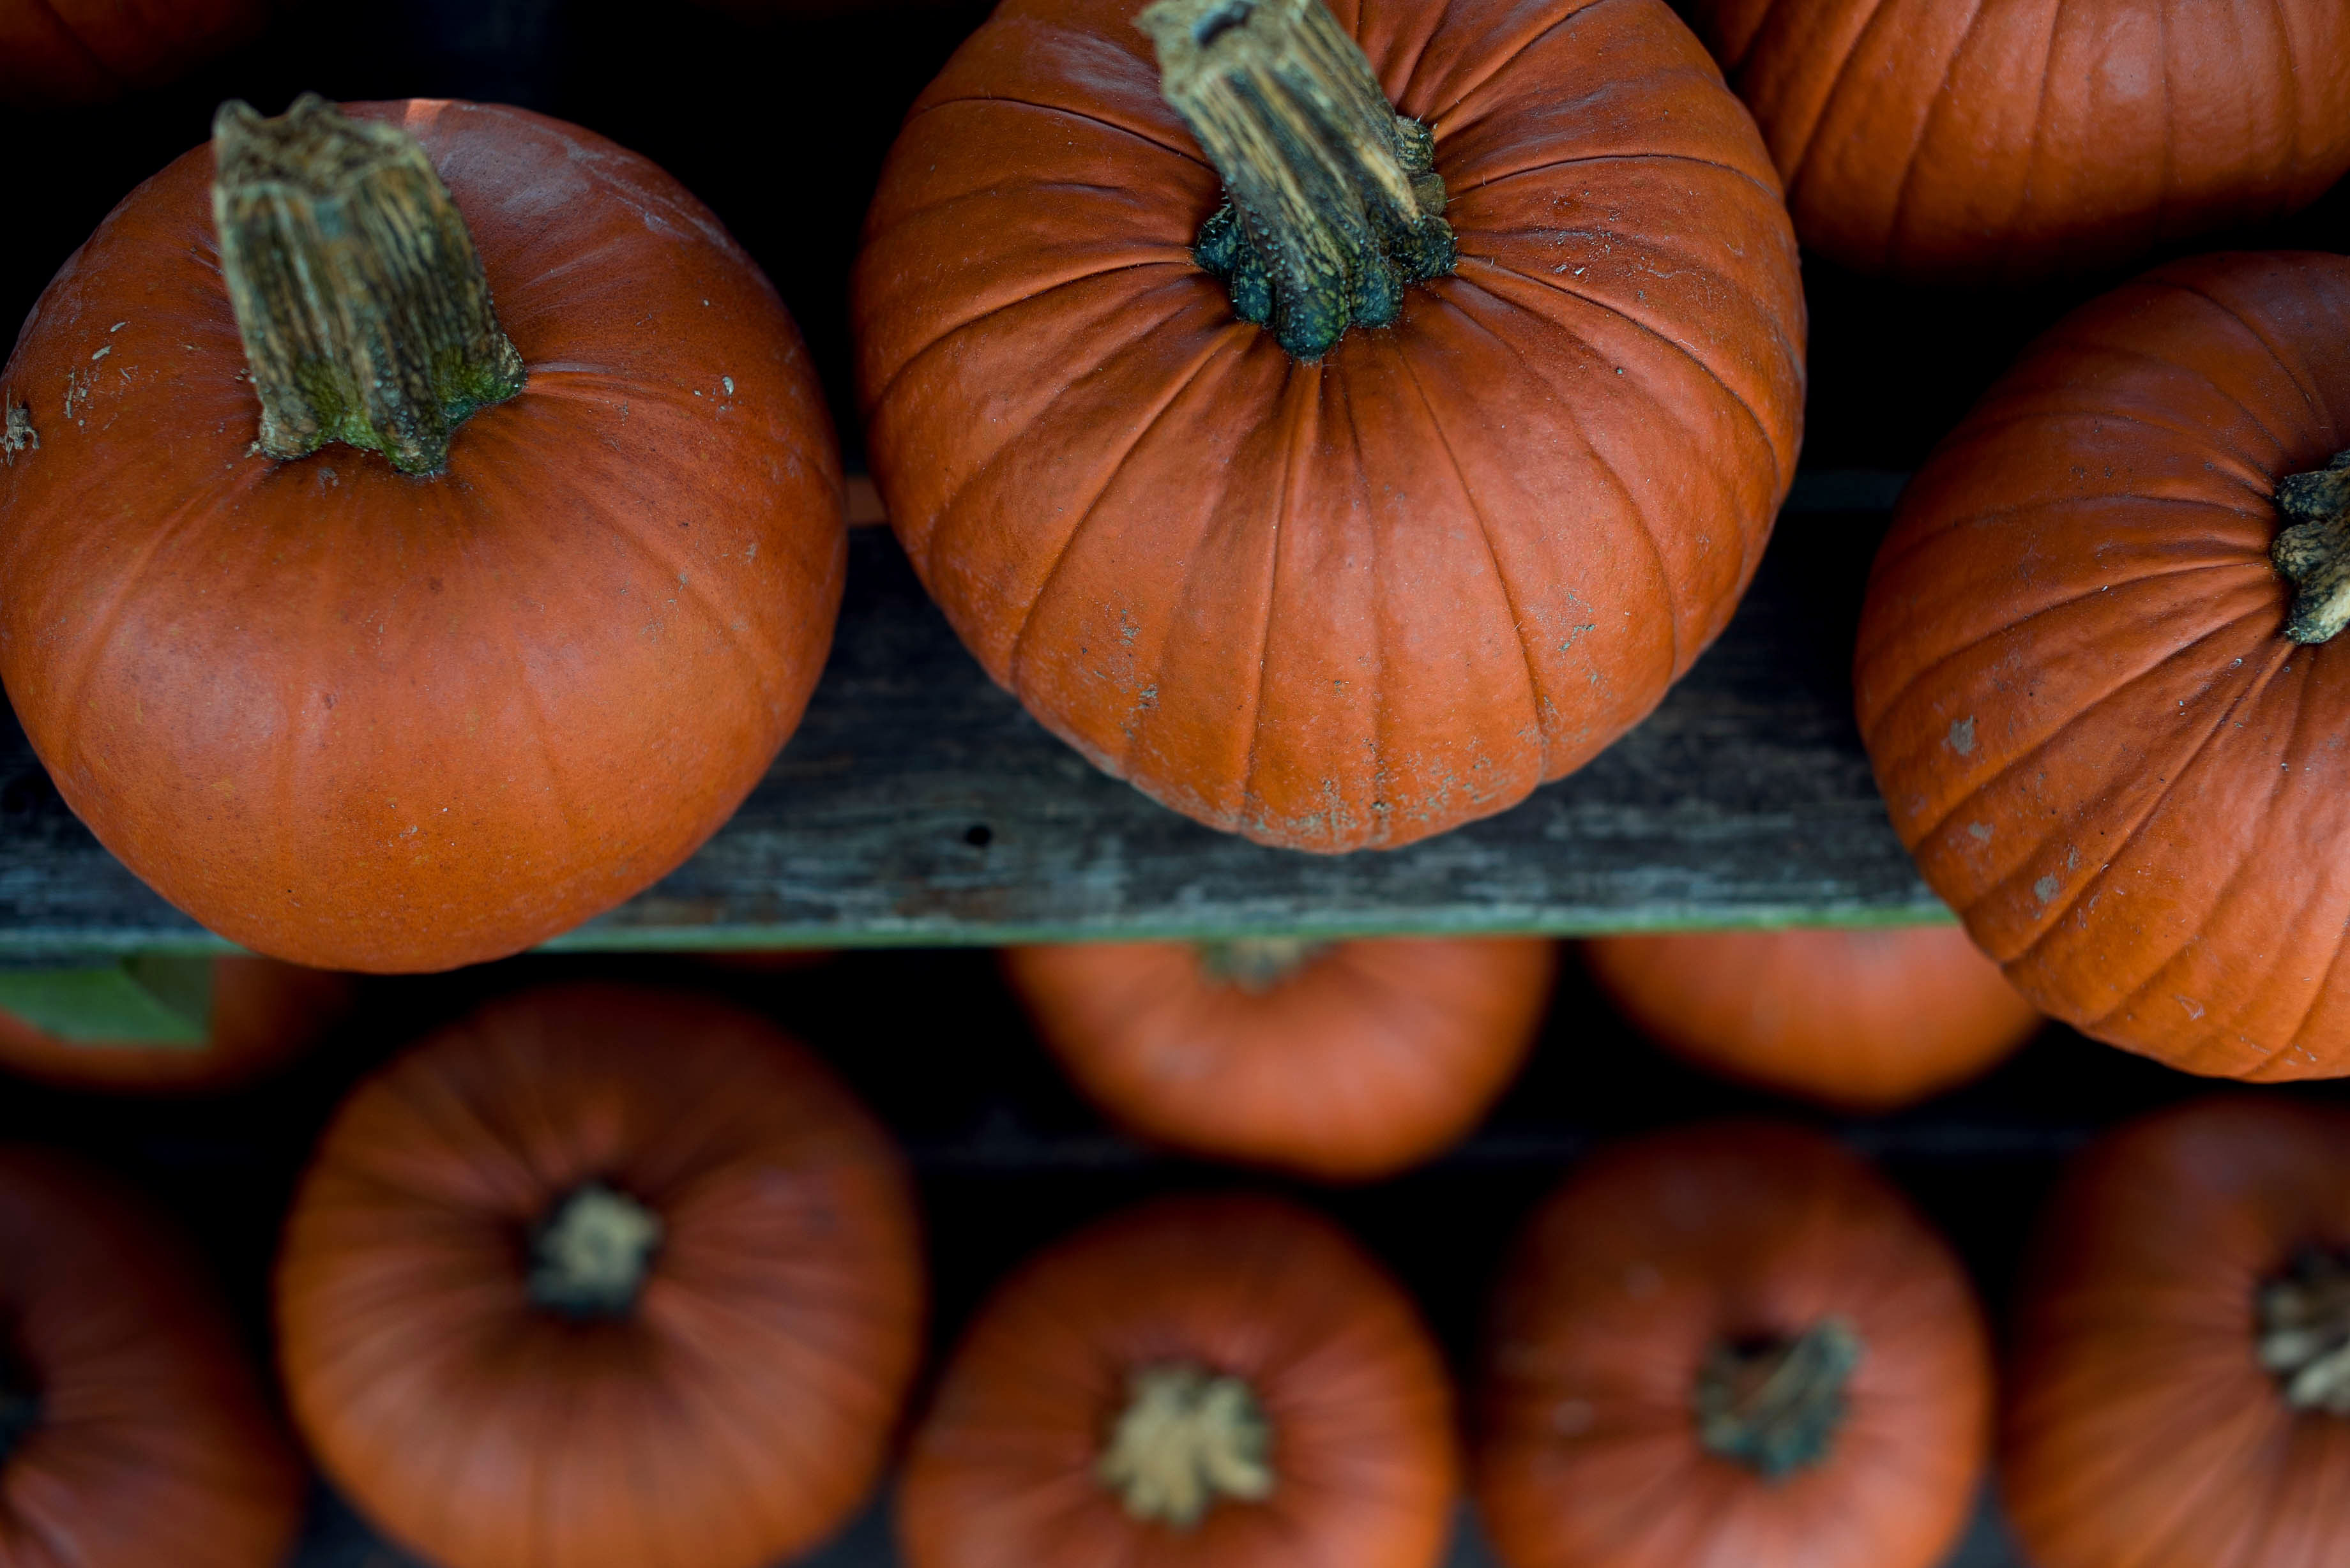
group, plant, fruit, food, produce, vegetable, pumpkin, market, agriculture, healthy, abundance, squash, gourd, close up, patch, focus, calabaza, pumpkins, cucurbita, flowering plant, winter squash